Indonesian National Party

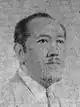
Ali Sastroamidjojo, PNI chairman and Indonesian prime minister

In May 1957, the Working Cabinet, which was officially non-party, passed an emergency law establishing a National Council based on functional groups. Its official purpose was to be "a reflection of society", to strengthen the position of the cabinet by associating it with Sukarno and to serve as a counterpoint to the party political system, in practice Sukarno wanted it to undermine the cabinet and parliament.